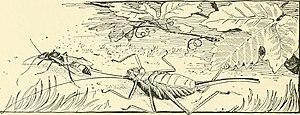
Palmodes occitanicus, est une espèce d'insecte hyménoptère de la famille Sphecidae et du genre Palmodes. Jean-Henri Fabre nomme cette espèce le « Sphex languedocien ». Cette Guêpe solitaire fouisseuse nourrit sa larve essentiellement avec des Sauterelles de grande taille comme l'Éphippigère des vignes.
Palmodes est un genre d'insectes hyménoptères de la famille des sphécidés. Ce sont des guêpes solitaires et fouisseuses. Les proies chassées pour nourrir les larves sont des Sauterelles, rapportées au nid en les traînant au sol.